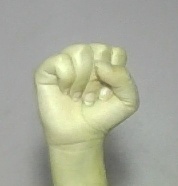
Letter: saad